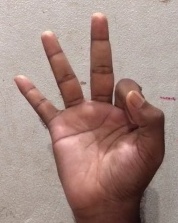
ASL sign: 9